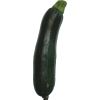
Label: dark_zucchini